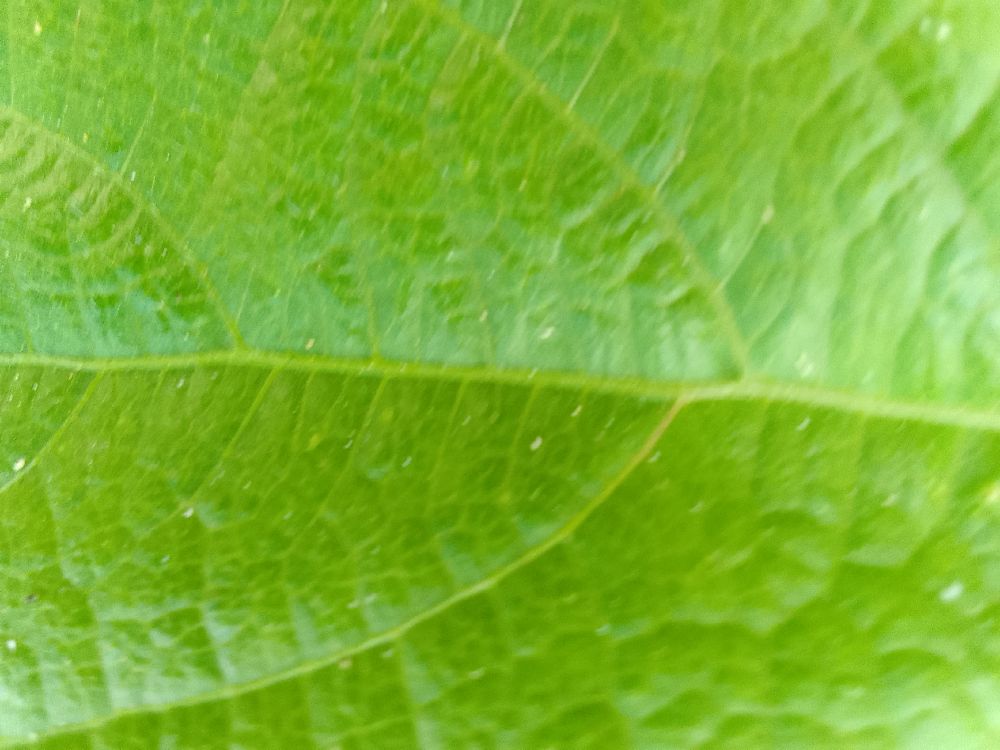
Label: healthy